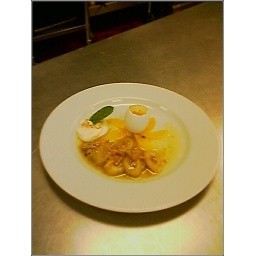
Coconut Creme Brulee served in an eggshell with banana's Foster and Candied oranges with orange sauce.